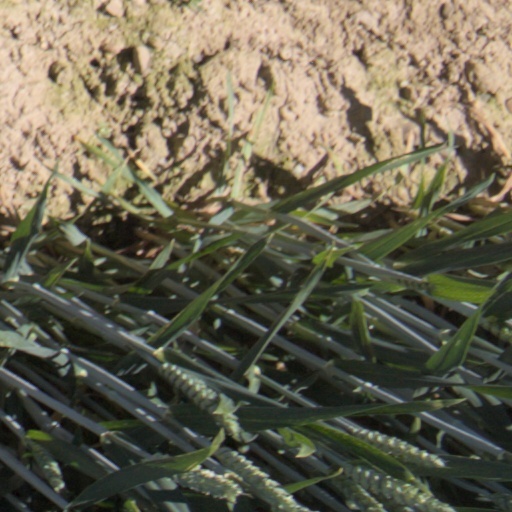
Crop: wheat